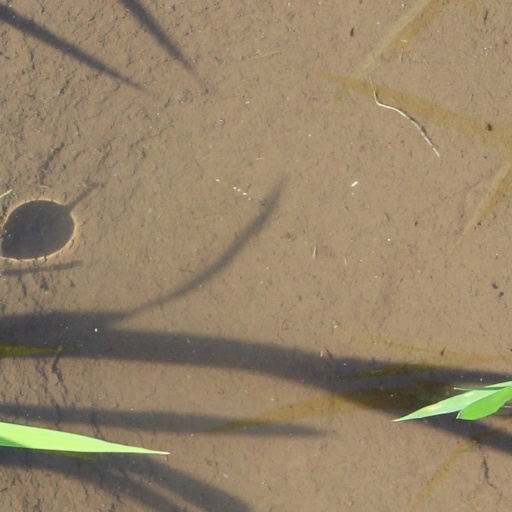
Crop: rice